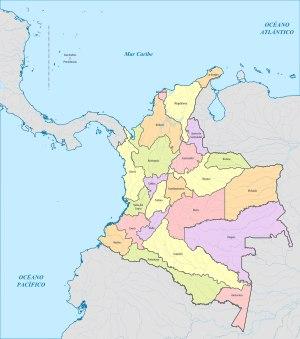
La Colombie est divisée en 32 départements et un district capital.
L’histoire de la Colombie commence il y a plus de 20 000 ans. Différentes civilisations amérindiennes se développent dès cette époque, dont la plus influente est celle du peuple Chibcha. Celui-ci domine le centre du pays lorsque Christophe Colomb « découvre » l'Amérique en 1492.
Les frontières de Colombie sont les frontières internationales que partage la Colombie avec les États qui voisinent le territoire sur lequel elle exerce sa souveraineté en Amérique du Sud et dans les Caraïbes.